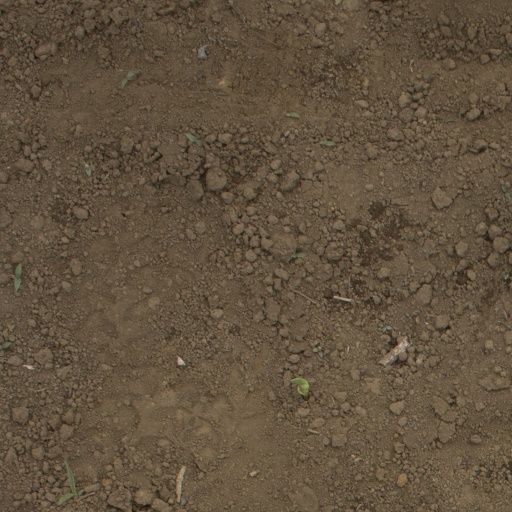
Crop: Jerusalem artichoke